Udriște Năsturel

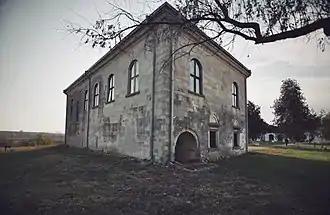
Năsturel manor in Herăști, 2011 photograph

Panaitescu sees Năsturel as potentially responsible for the effort to collect fragmentary historiographic texts and arrange them into an ideologically coherent whole. This effort, Panaitescu argues, eventually produced part of the compilation known as "Letopisețul Cantacuzinesc". Năsturel's blason poem was also republished in the Romanian in 1643, then republished in 1644. He may have written various other poems in the vernacular, but they appear lost. One scholarly theory proposes that the "Logothete" also contributed the first Romanian version of Neagoe's political manual, or "Teachings", and a hagiography of Niphon of Kafsokalyvia. Philologist Sextil Pușcariu attributes him a second hagiographic translation, which tells the story of Great Martyr Catherine. Iorga and Boris Unbegaun also credit Năsturel as the translator of a Russian account of the fall of Constantinople.